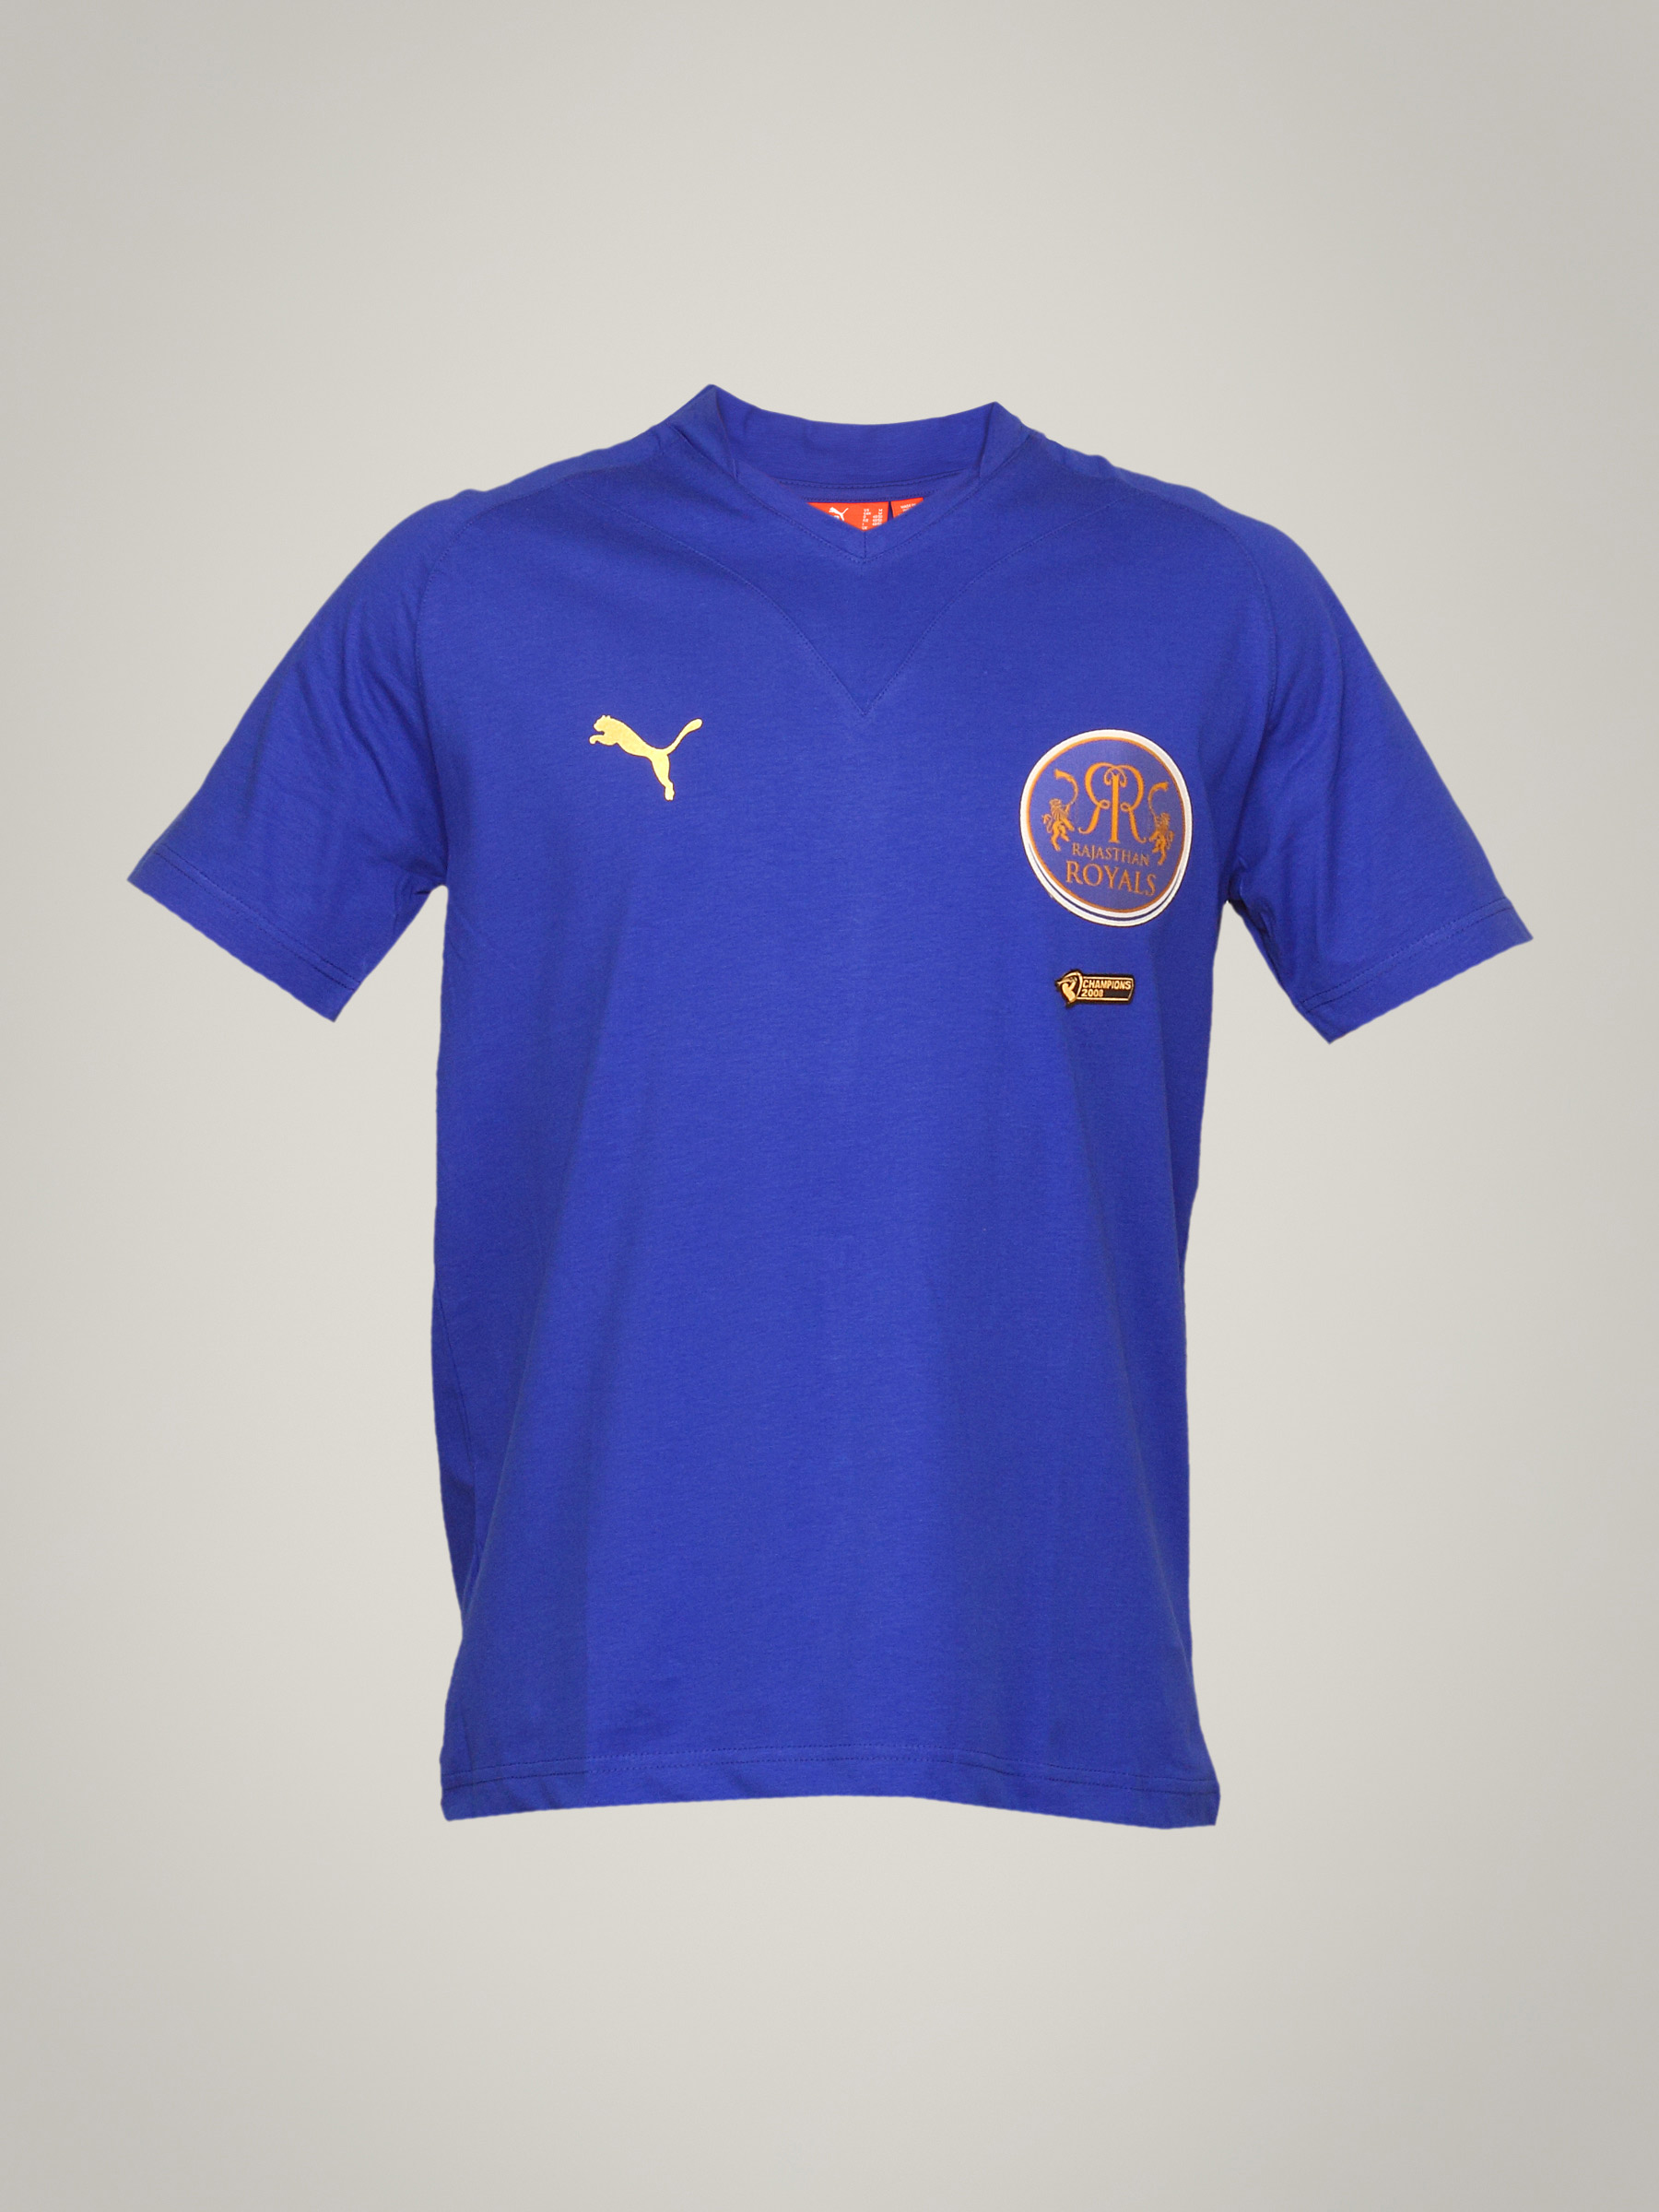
Rajasthan Royals Mens Replica Cotton Jersey
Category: Apparel / Topwear / Tshirts
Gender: Men
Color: Blue
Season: Summer 2011
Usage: Sports